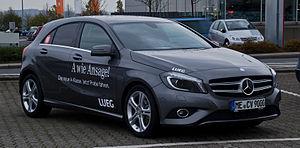
Le moteur K Renault est un moteur thermique, automobile à combustion interne, quatre temps, avec 4 cylindres en ligne alésés directement dans le bloc en fonte, refroidi par eau, doté d'un vilebrequin 5 paliers, avec arbre à cames en tête entraîné par une courroie de distribution crantée, avec une culasse en aluminium, soupapes en tête, développé et produit par Renault au milieu des années 1990, faisant son apparition sur la Mégane I. Ce moteur existe en versions essence et diesel, avec 8 ou 16 soupapes.